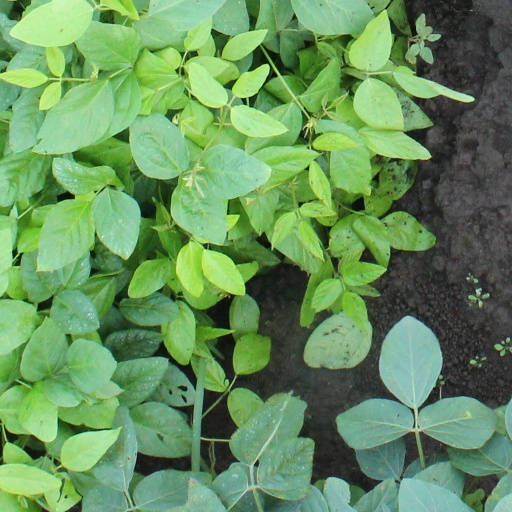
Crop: soybean